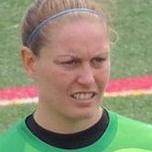
Age: 26